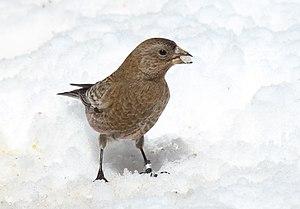
Le Roselin à tête brune est une espèce de passereau de la famille des Fringillidae.